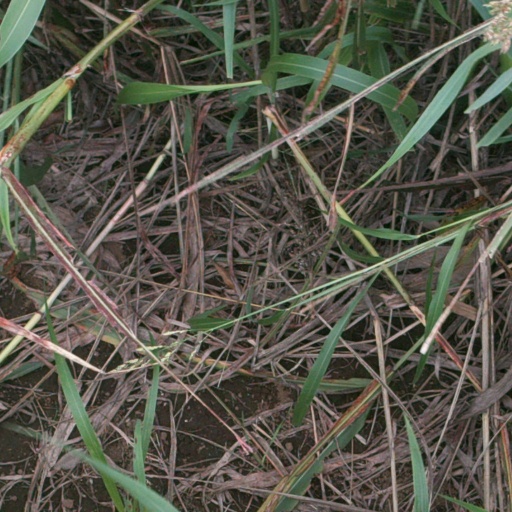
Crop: sorghum